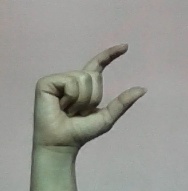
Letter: dal